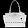
Label: Bag